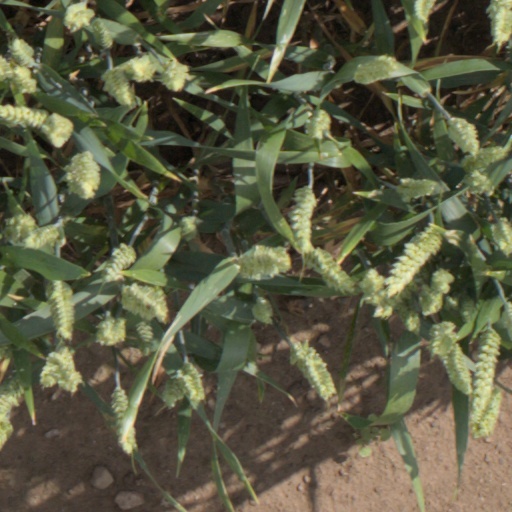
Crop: wheat